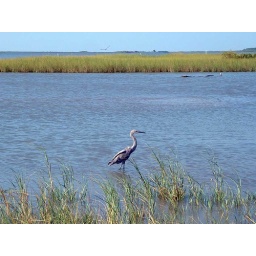
This bird was looking for dinner in the shallow water near one of the ends of Rollover Pass in Texas.